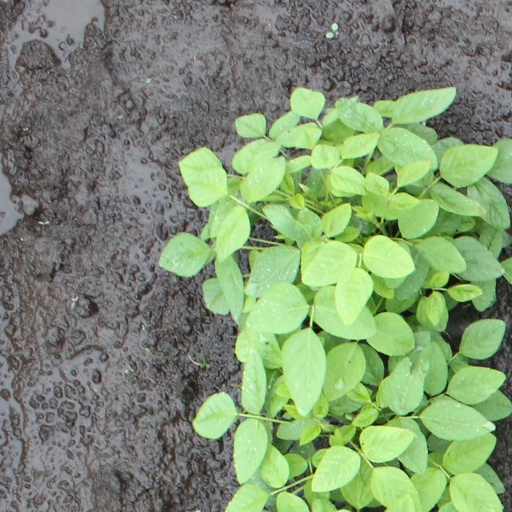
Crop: soybean